Annika Hagström

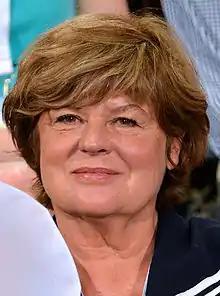
Hagström in 2013

Else Annika Hagström (born 11 October 1942) is a Swedish journalist, documentary filmer, television presenter, singer and author. She has written for "Flamman", and also worked for "Expressen" newspaper for seven years. She has also worked in television on TV4 with shows like "Rikets affärer", and as well as 23 years at SVT where she has presented shows like "Caramba!" and "Magazinet". Since 1997 she is a freelance journalist. She has also made thirteen documentaries for TV4. She has also presented the Sveriges Radio show "Ring P1".